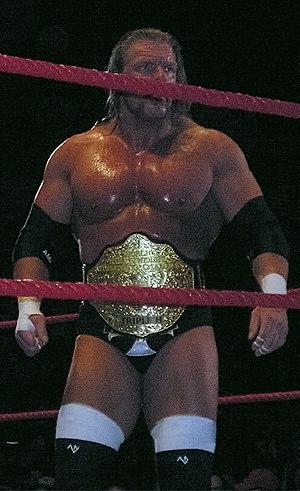
Evolution était un clan de catcheurs heel de la World Wrestling Entertainment dans la division WWE Raw considéré comme une des plus grandes equipes des années 2000. Comprenant à l'origine Triple H, Randy Orton, Batista et Ric Flair. Le groupe s'est reformé en avril 2014 mais cette fois-ci sans Ric Flair.
SummerSlam 2003 est le seizième SummerSlam, une manifestation télédiffusée de catch visible uniquement en paiement à la séance et produite par la World Wrestling Entertainment. Il s'est déroulé le 24 août 2003 à l'America West Arena de Phoenix dans l'Arizona et comprenait les catcheurs des divisions RAW et WWE SmackDown.
Paul Michael Lévesque, né le 27 juillet 1969 à Nashua, est un catcheur américain connu sous le nom de ring de Triple H. Il travaille actuellement à la World Wrestling Entertainment en tant que catcheur occasionnel, directeur de l'exploitation depuis 2013 et vice-président exécutif de la stratégie et du développement des talents mondiaux depuis 2019.